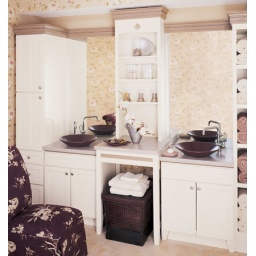
This bath cabinetry was created with the Lancaster door style in Maple finished in Ivory Cream.